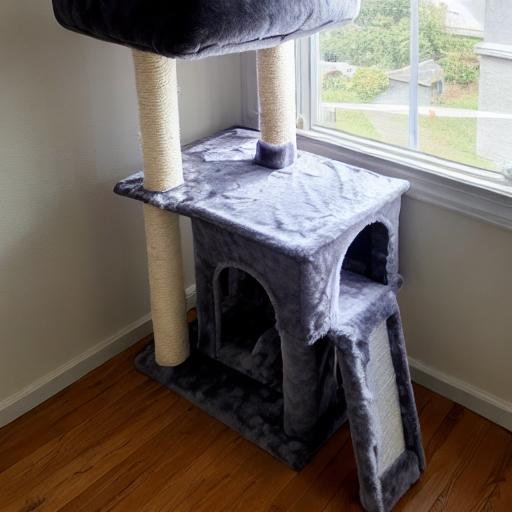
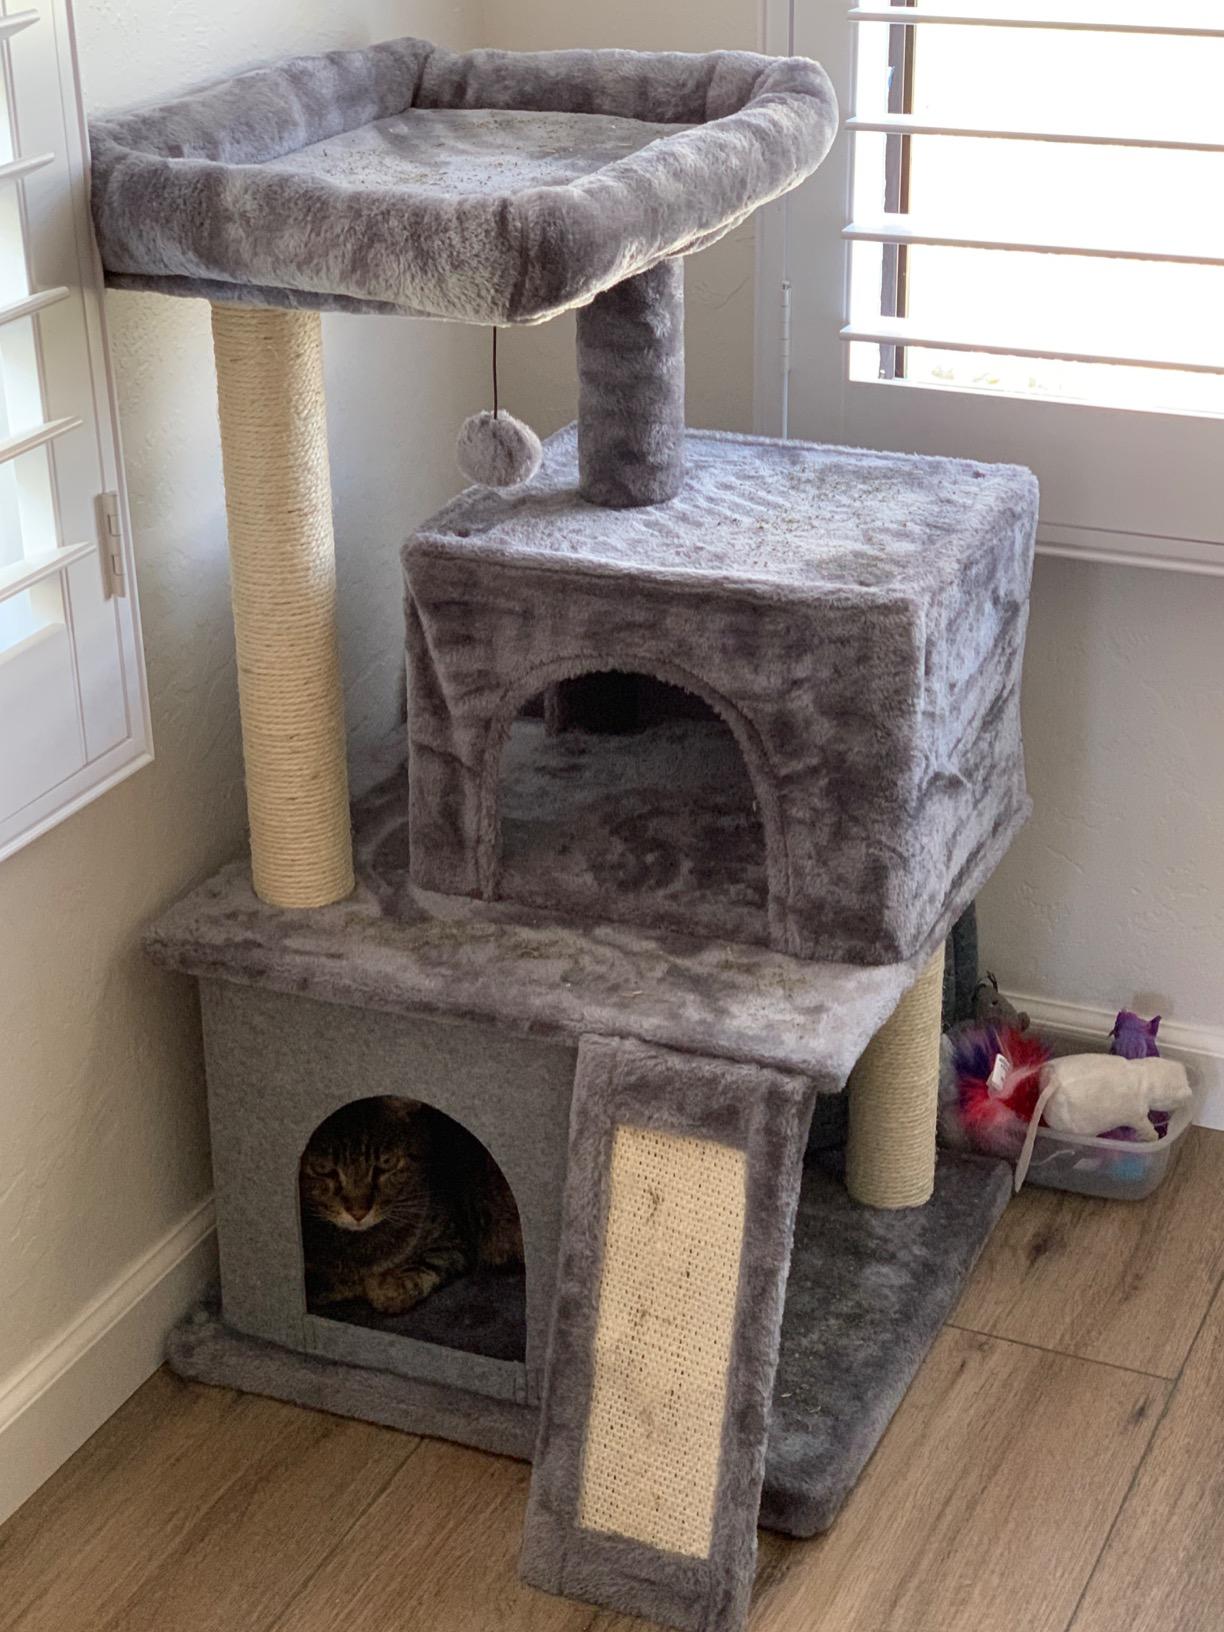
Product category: items_cat tree
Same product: no